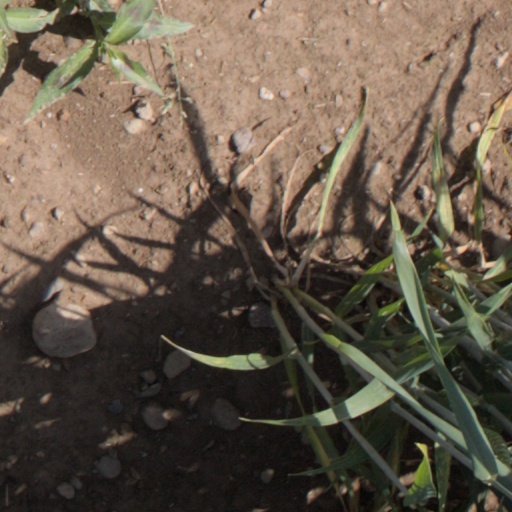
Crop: wheat